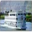
Label: ship